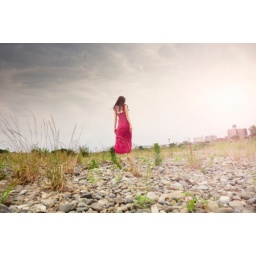
Asian woman walking on pebbled area near river